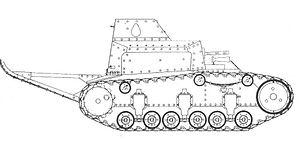
Cette liste de chars d'assaut de l'Union Soviétique liste ceux produits par l'Union Soviétique.